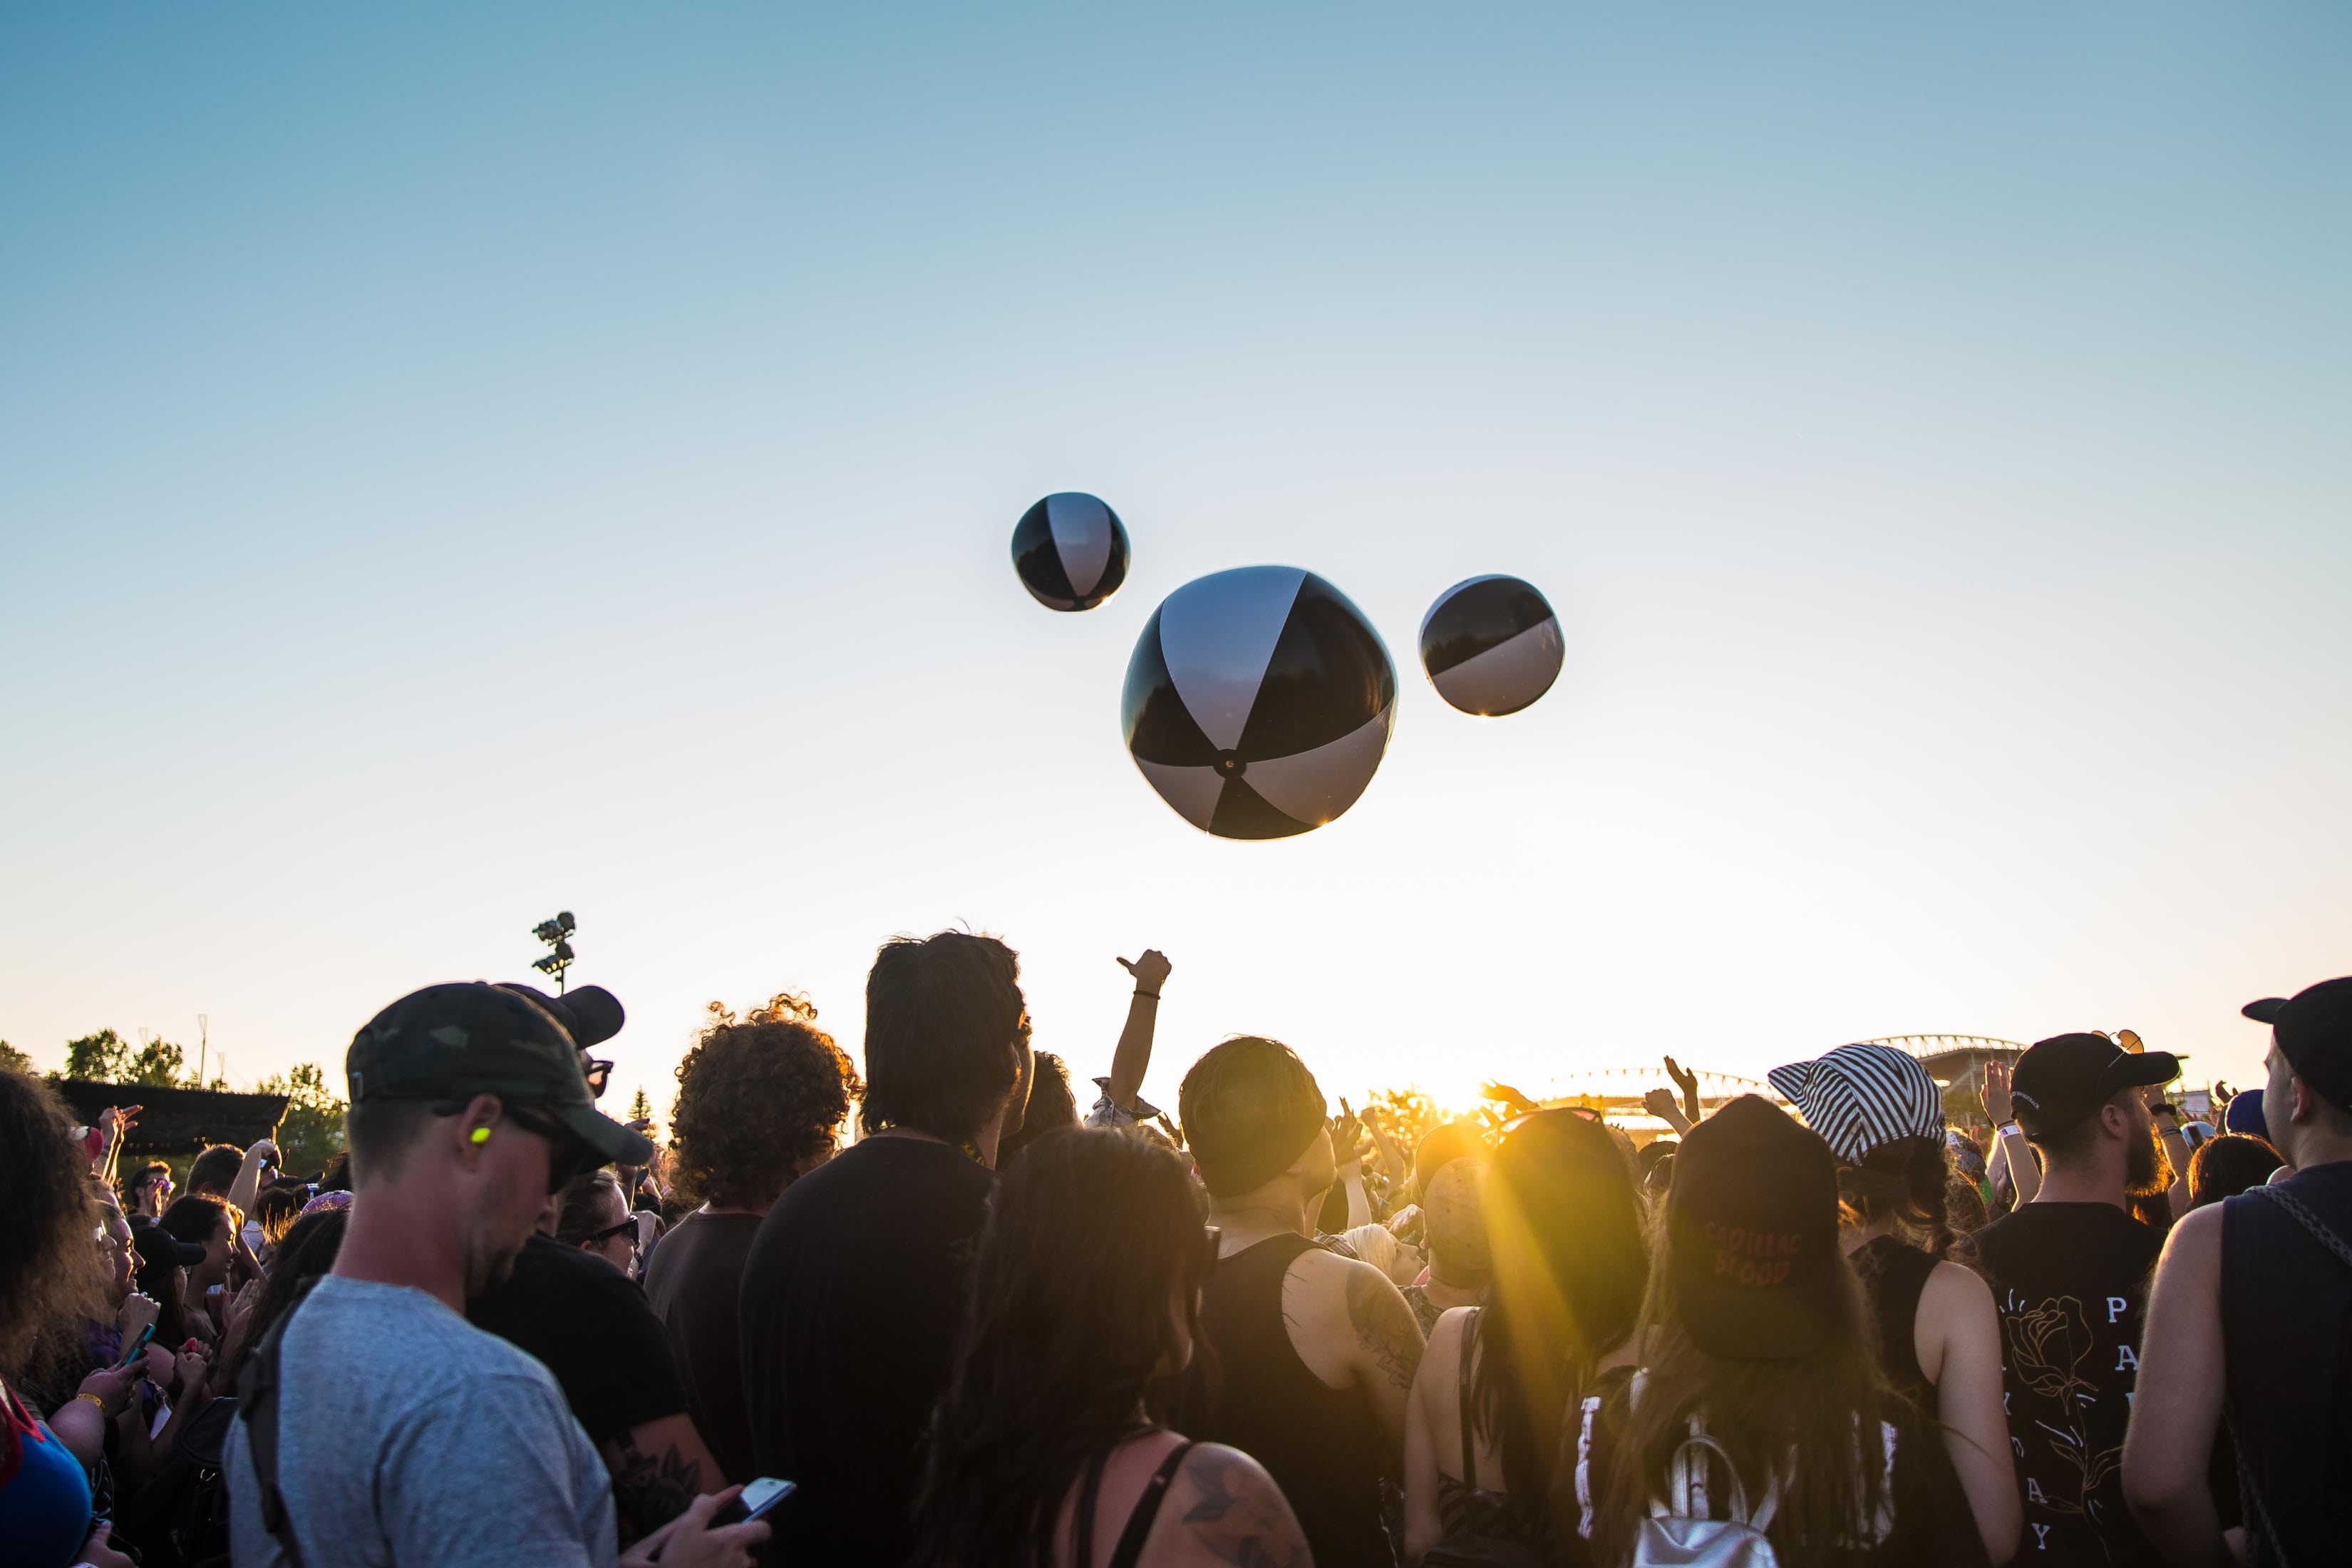
crowd, fun, balloon, sky, vacation, vehicle, tourism, hot air balloon, event, recreation